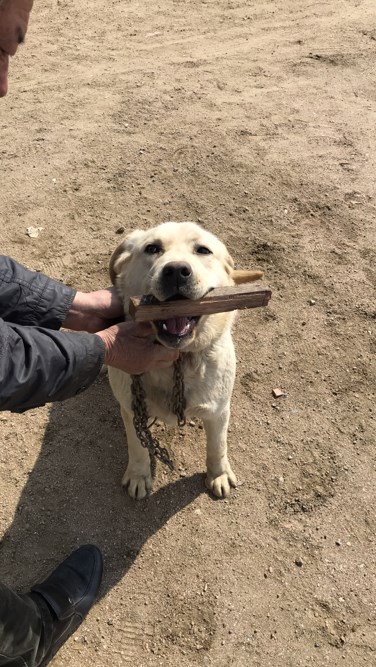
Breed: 3580-n000122-Labrador_retriever